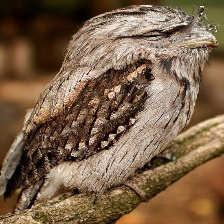
Species: TAWNY FROGMOUTH
Scientific name: PODARGUS STRIGOIDES